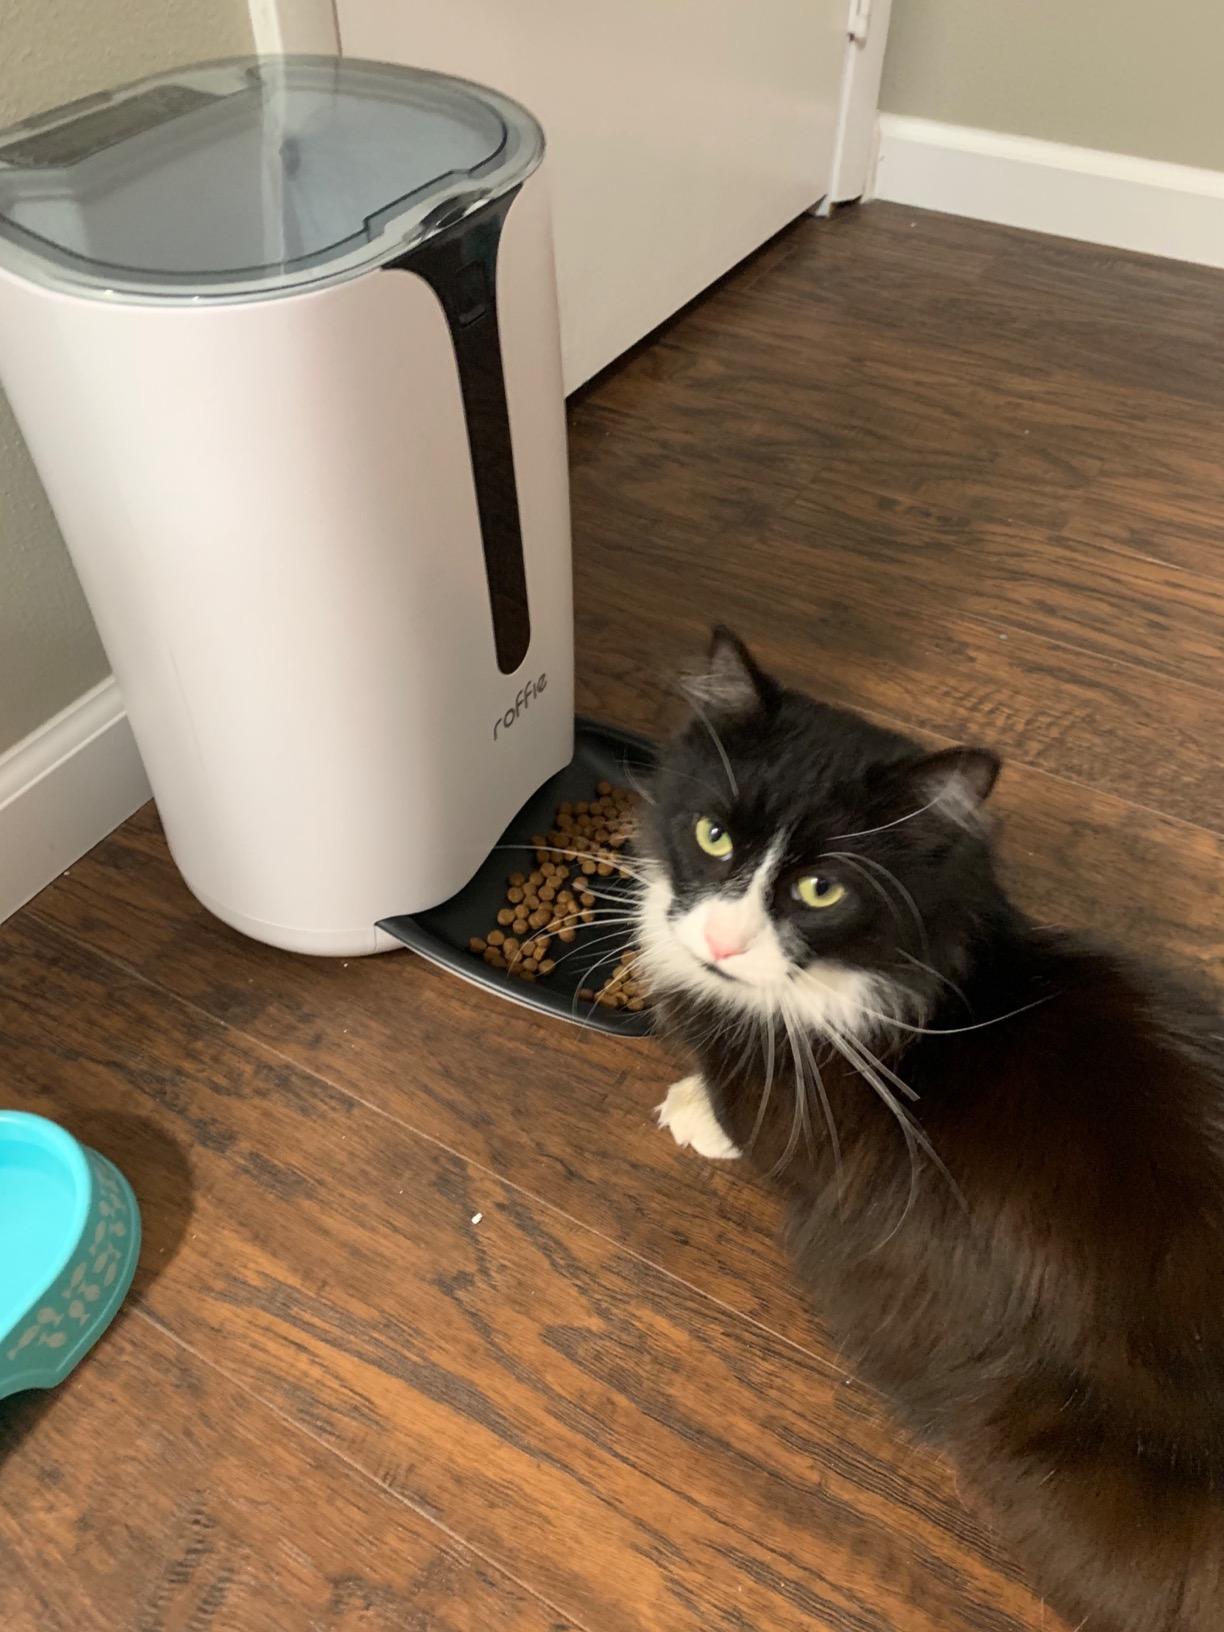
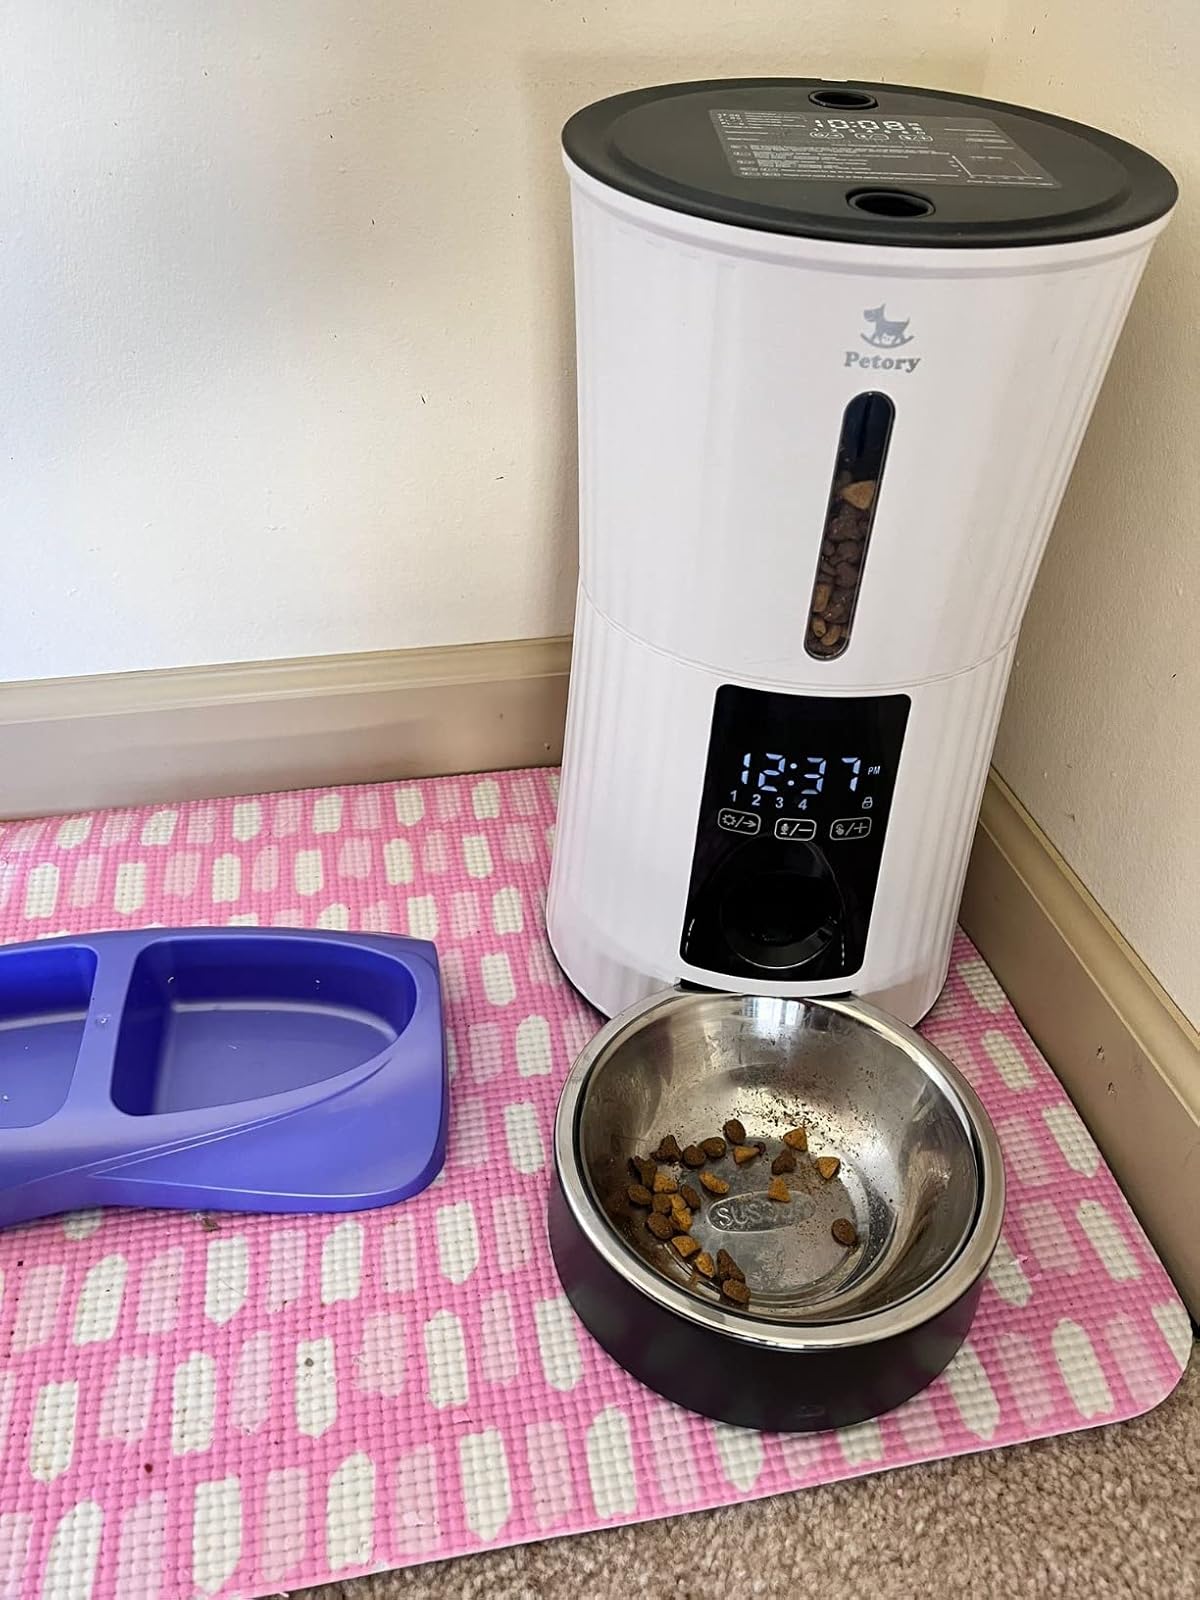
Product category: items_feeder
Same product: no